Ultimate Six

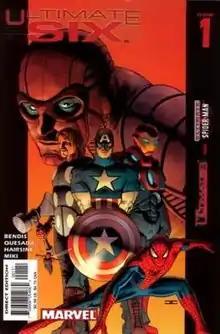
"Ultimate Six" #1 (November 2003). Art by John Cassaday.

Ultimate Six is a seven-issue comic book limited series and crossover between Spider-Man and the Ultimates (2003), featuring the Ultimate Marvel version of the Sinister Six. The series was written by Brian Michael Bendis, penciled by Trevor Hairsine and inked by Danny Miki.